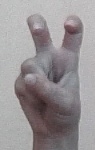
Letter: toot